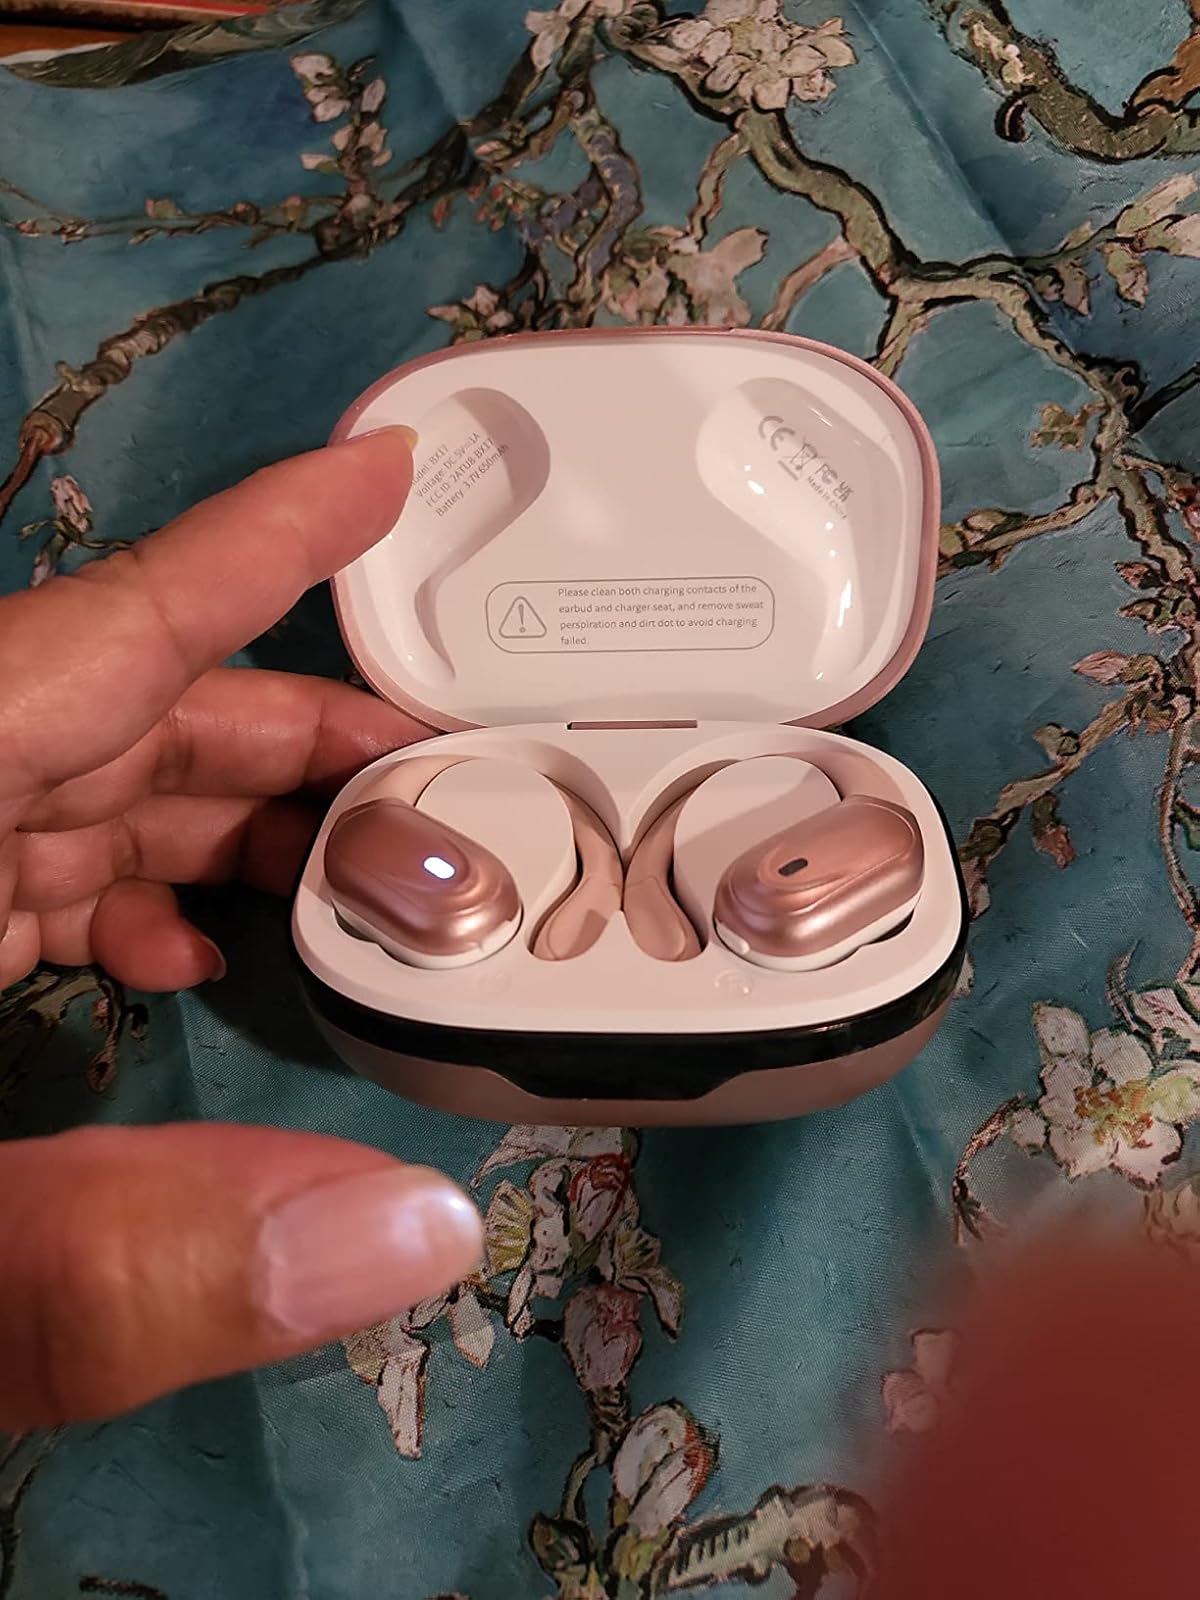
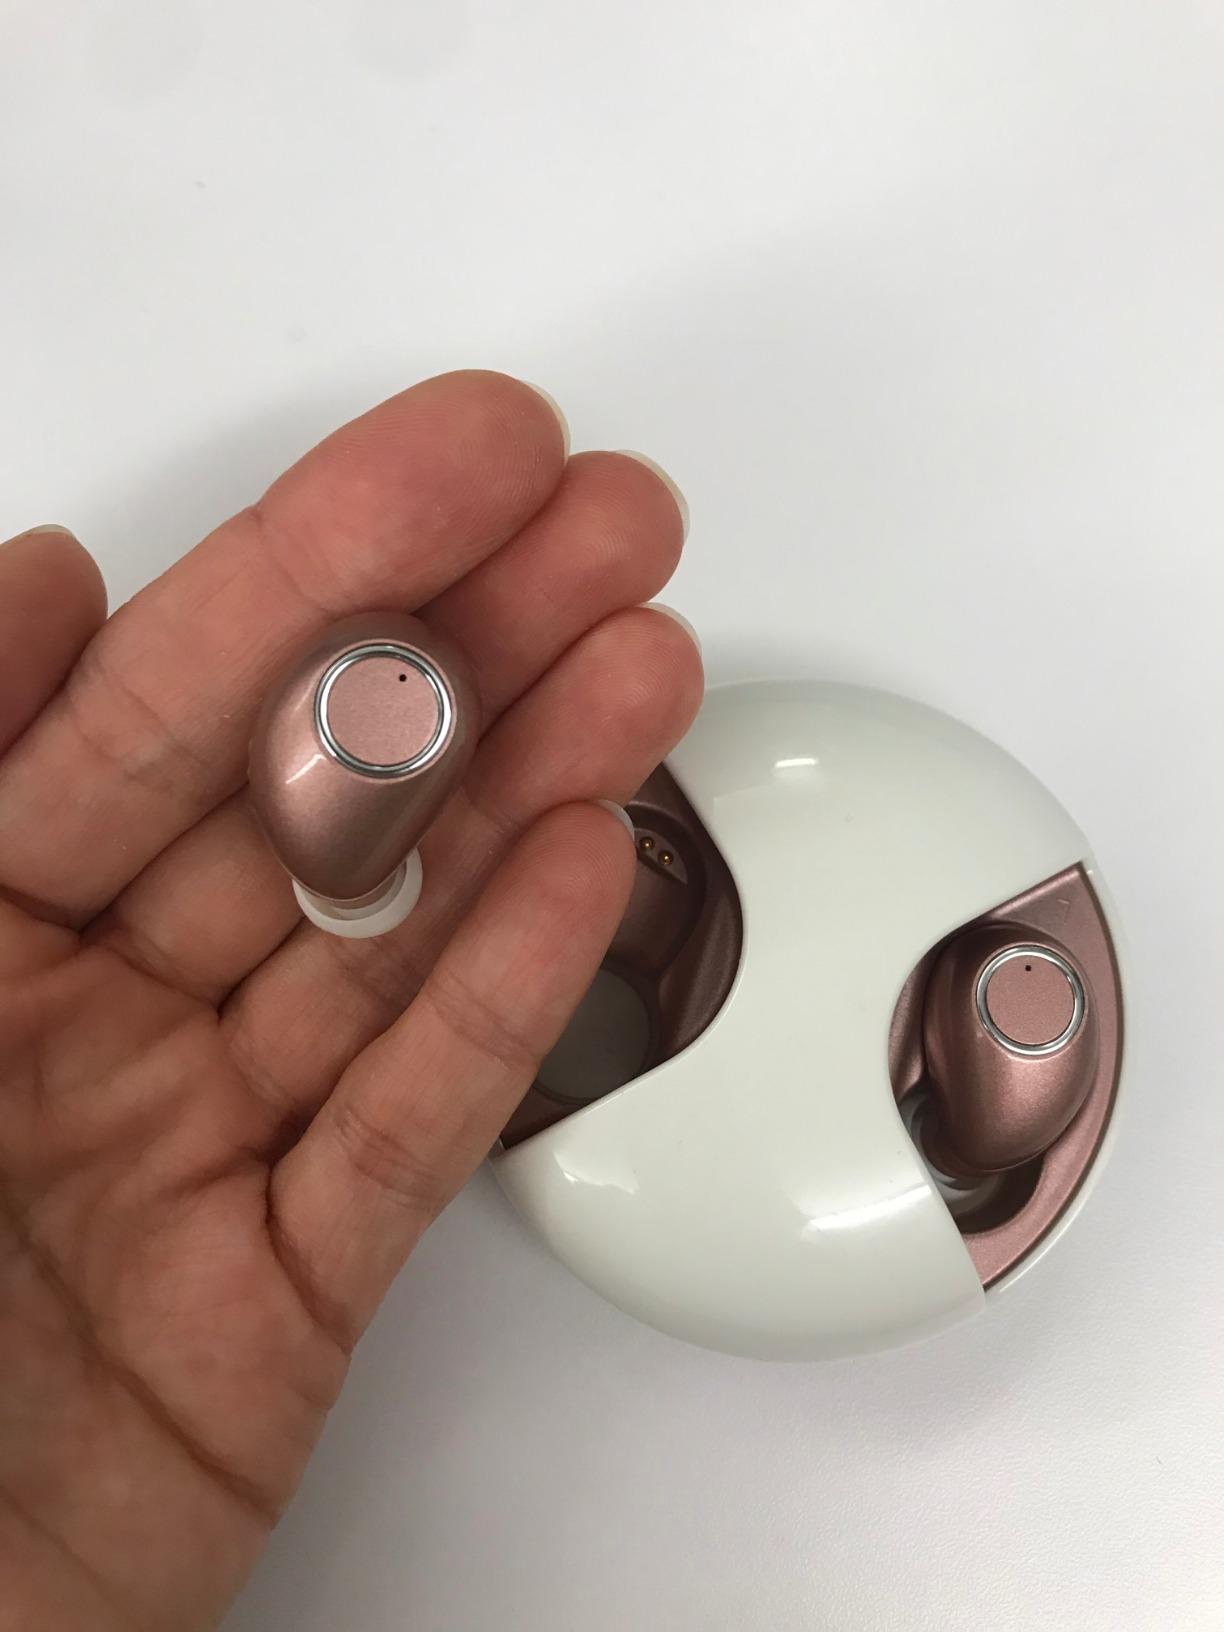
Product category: earbuds
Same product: no